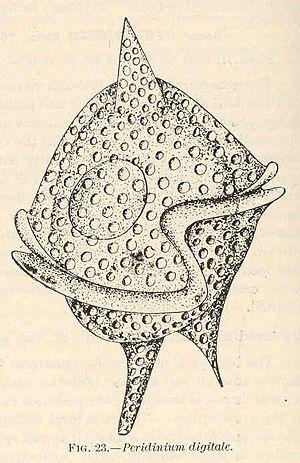
Peridinium est un genre de dinoflagellés de la famille des Peridiniaceae.